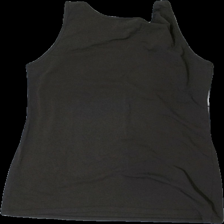
View: back
Type: Dress
Category: Ladies
Brand: Gina Tricot
Colors: Brown
Material: 100% cotton
Cut: Regular, C-collar
Size: XL
Season: All
Price range: 50-100
Recommended usage: Reuse
Description: women's dress in brown